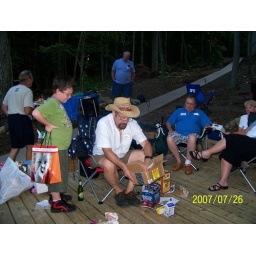
Ahhhh...birthday presents. Check out the bag in the boys hand. &amp;quot;Picked out especially for you&amp;quot;.